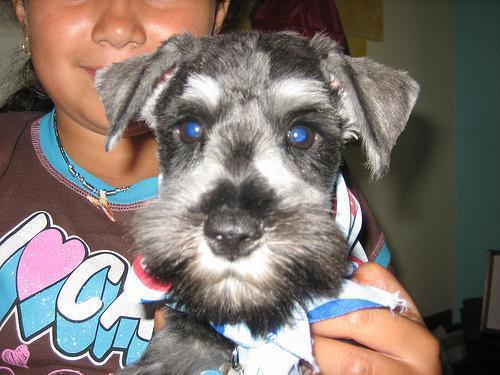
miniature_schnauzer